PDP-10

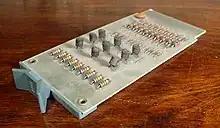
Flip-Chip module from a DEC KA10, containing 9 transistors, 1971

Digital Equipment Corporation (DEC)'s PDP-10, later marketed as the DECsystem-10, is a mainframe computer family manufactured beginning in 1966 and discontinued in 1983. 1970s models and beyond were marketed under the DECsystem-10 name, especially as the TOPS-10 operating system became widely used.